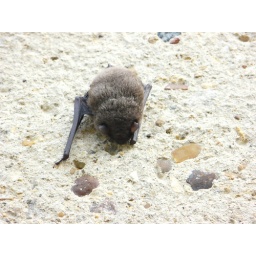
Bat sleeping above the main door to my office building.